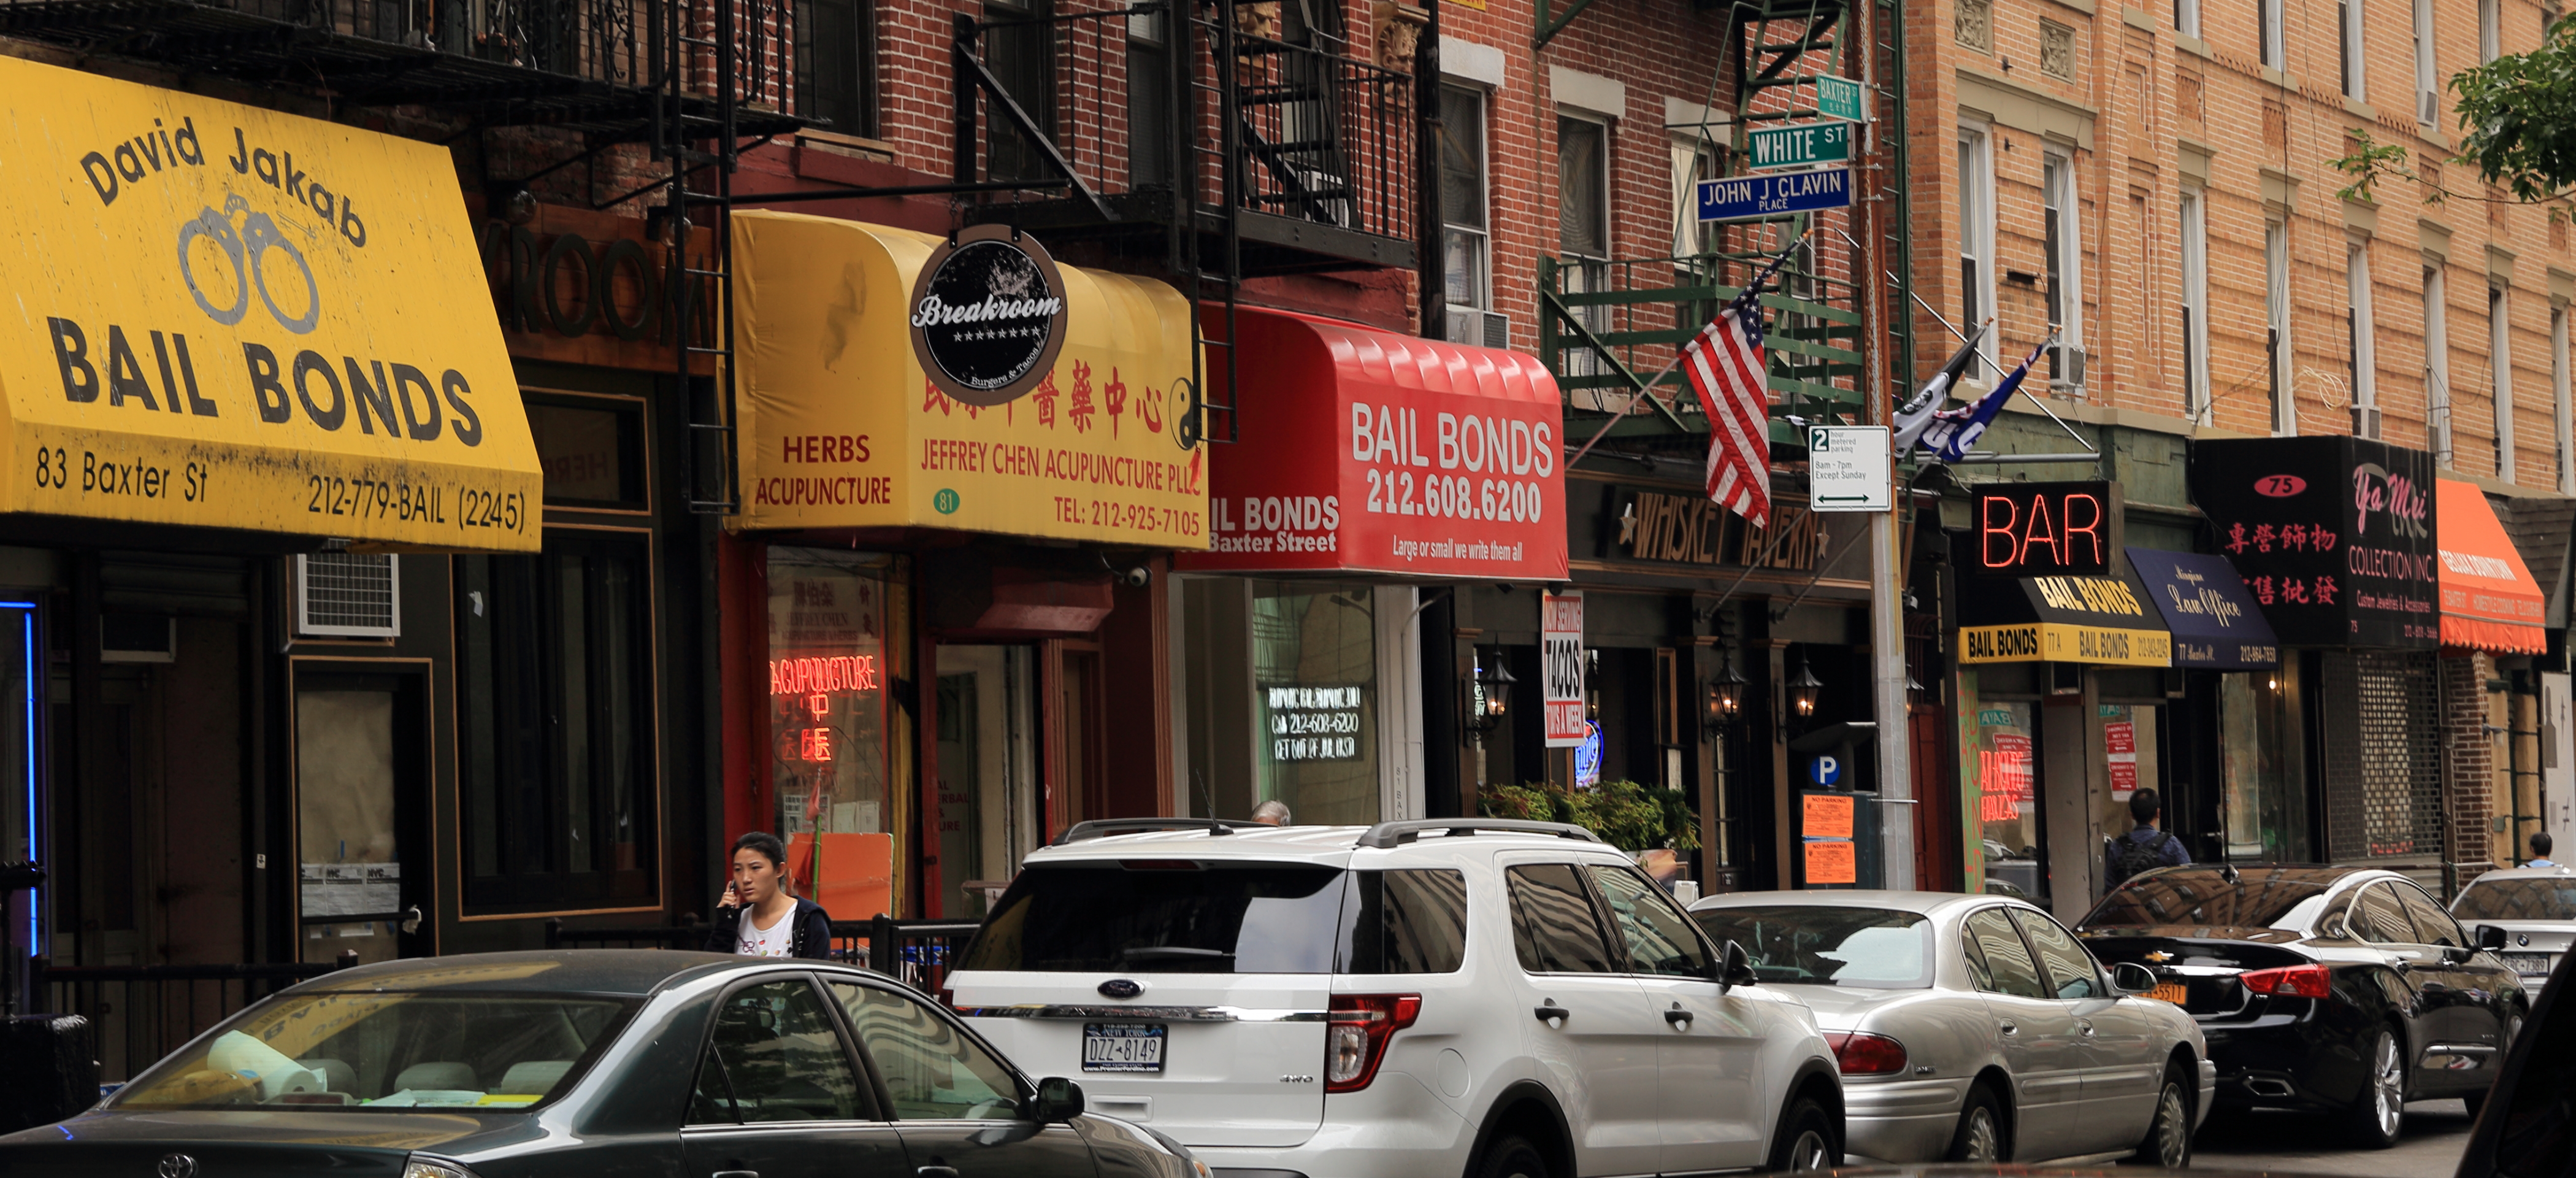
pedestrian, road, street, restaurant, city, downtown, shopping, signage, lane, cool image, infrastructure, neighbourhood, urban area, human settlement